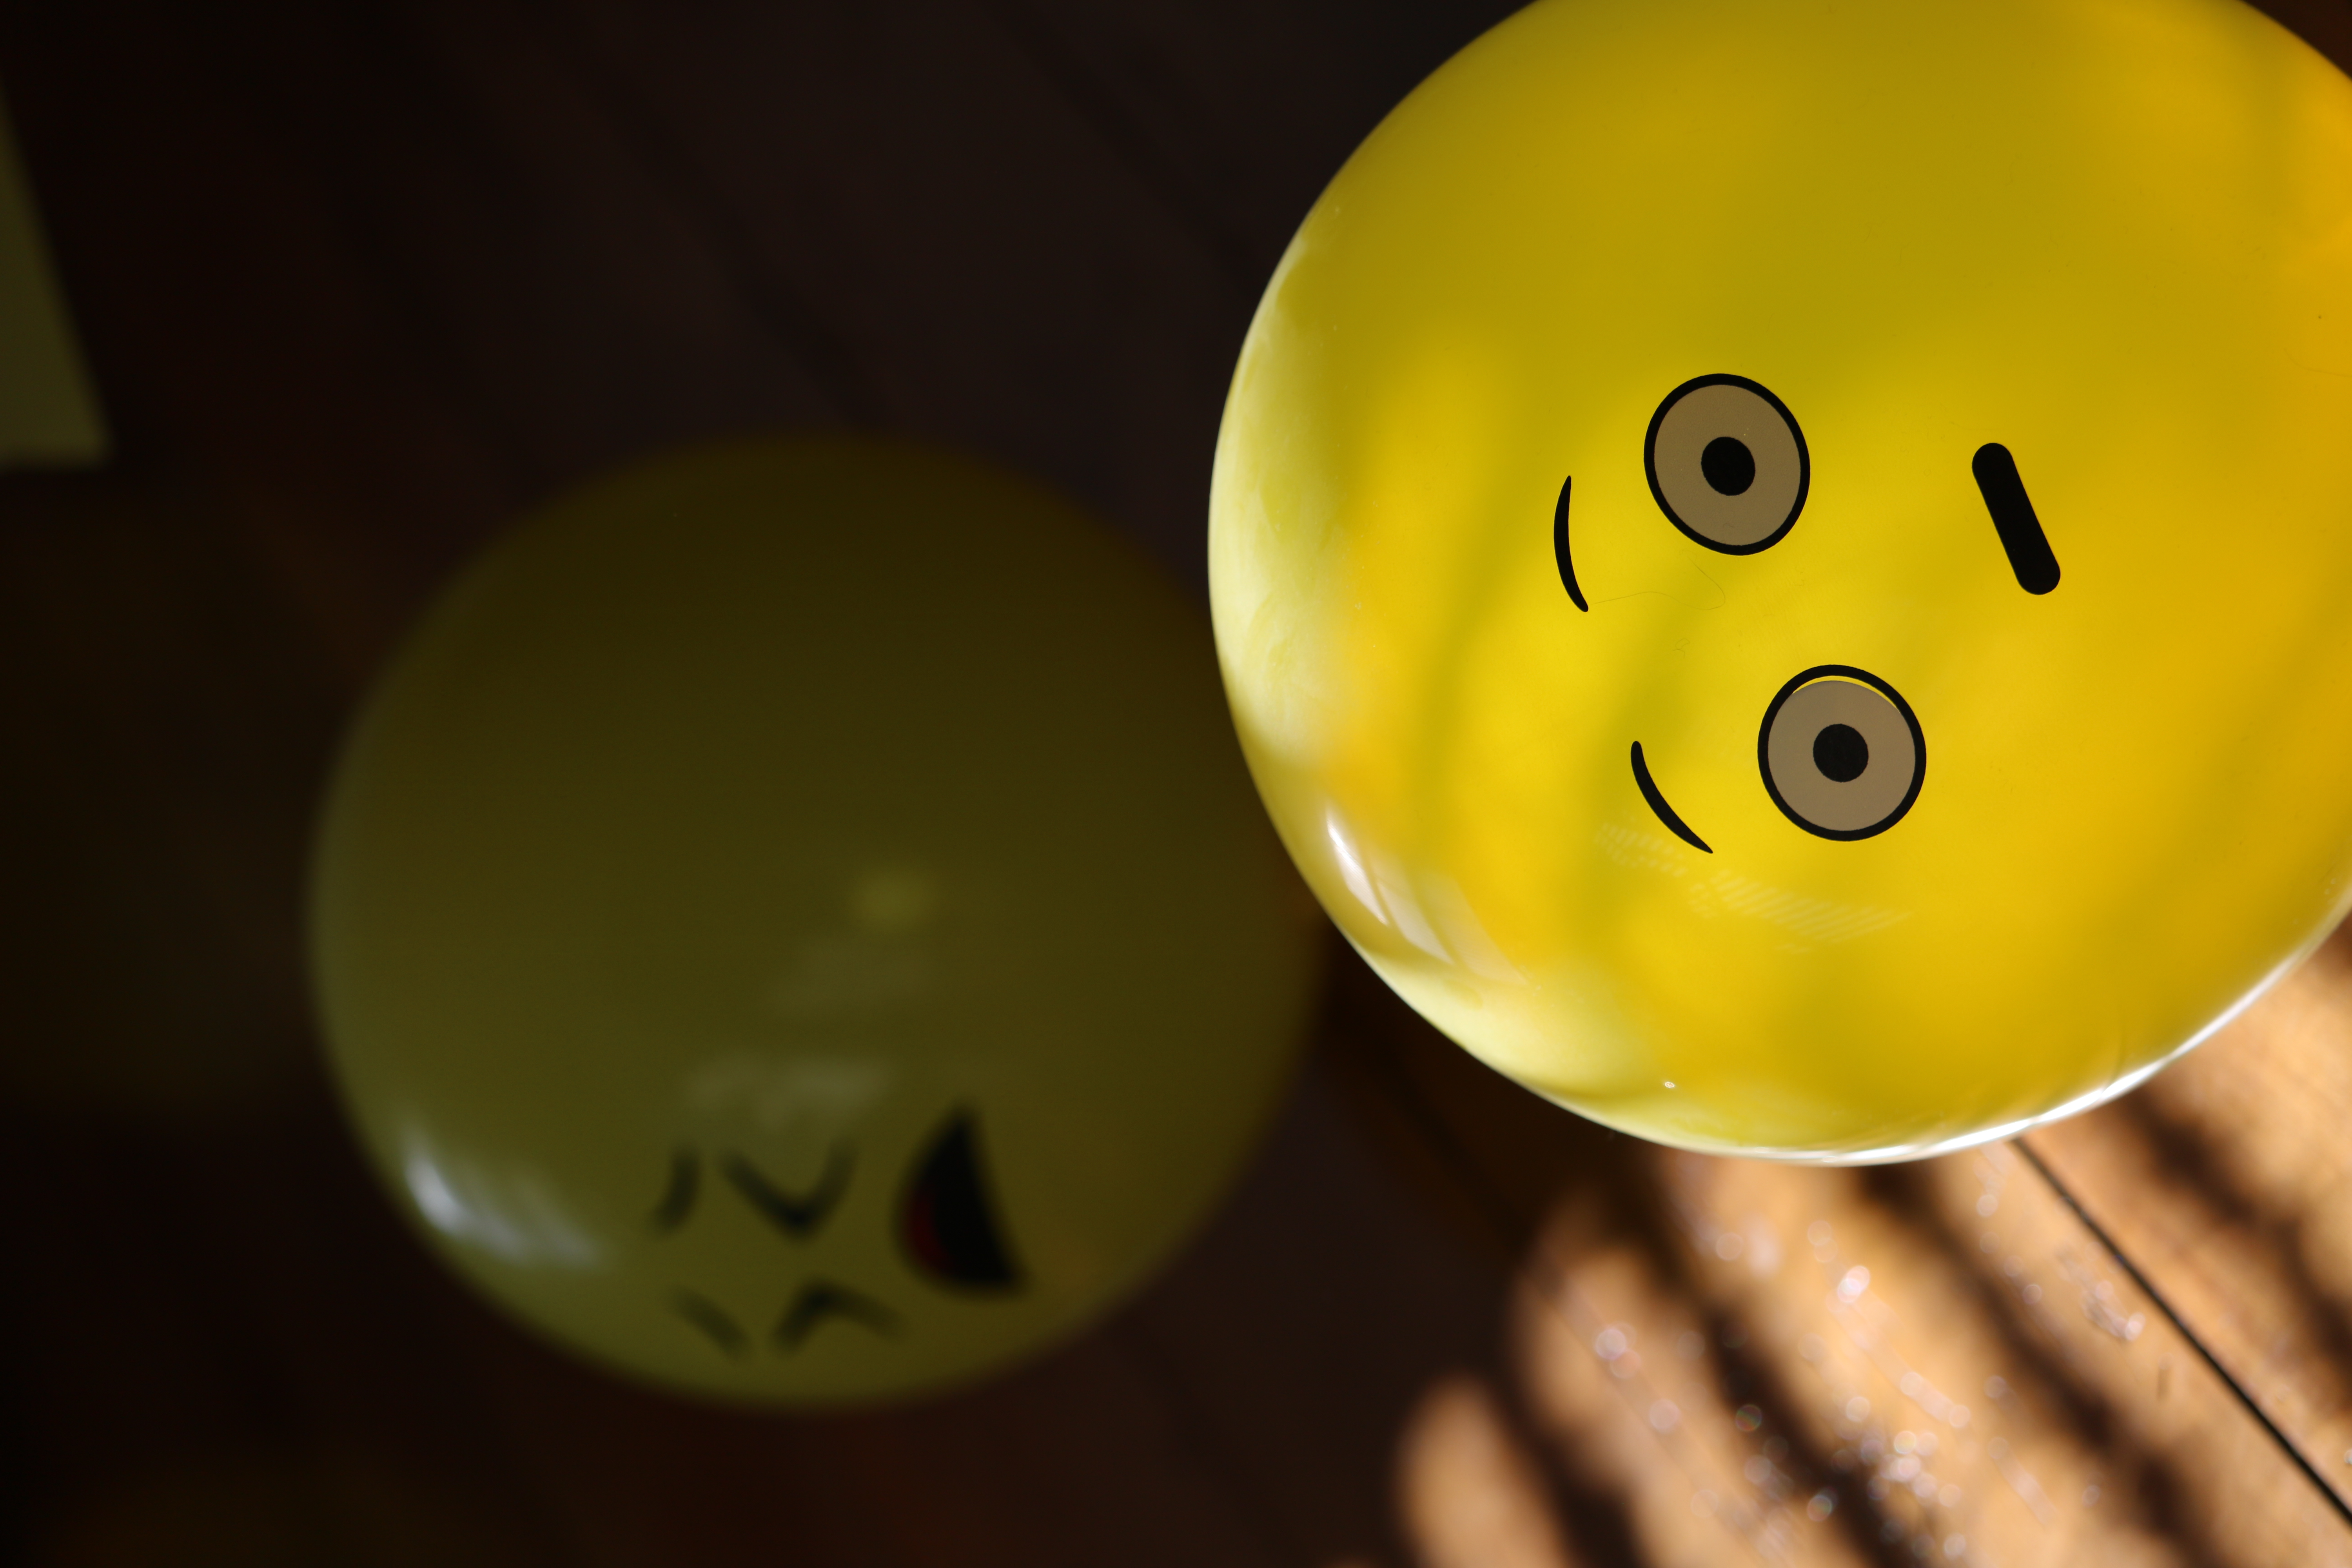
surprise, balloon, party, yellow, close up, macro photography, smile, lighting, smiley, happiness, material, computer wallpaper, sphere